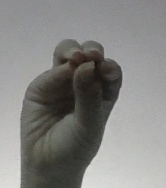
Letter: ha